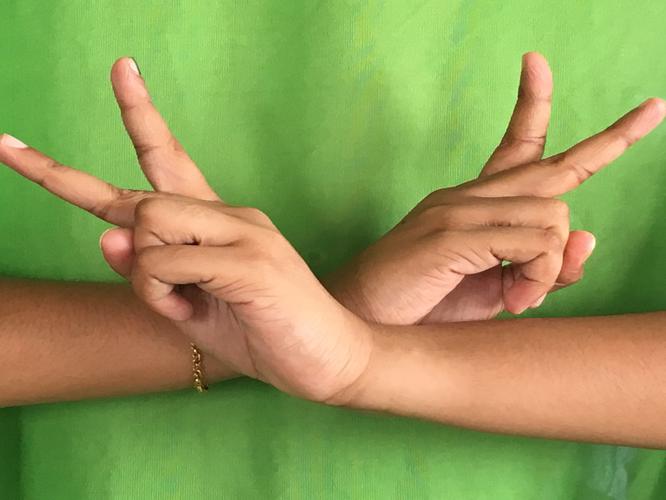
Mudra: Kartariswastika
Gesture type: double_hand